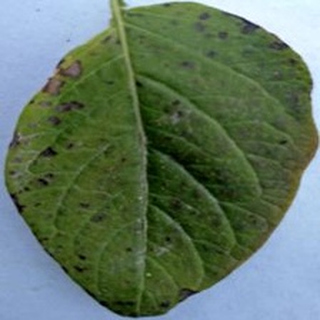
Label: potato_early_blight